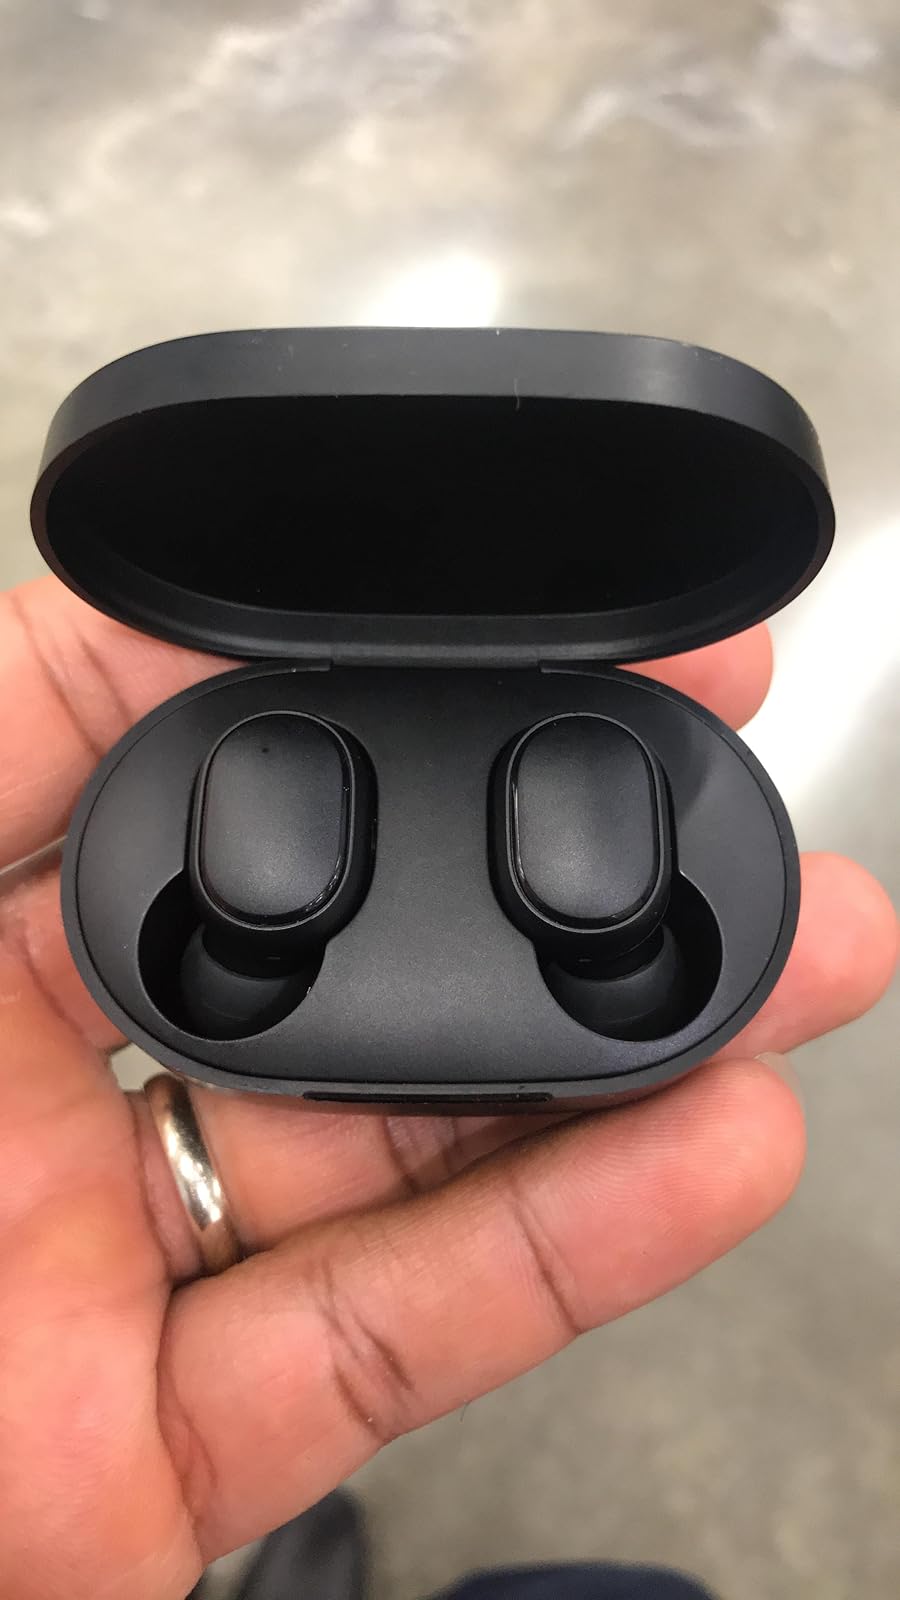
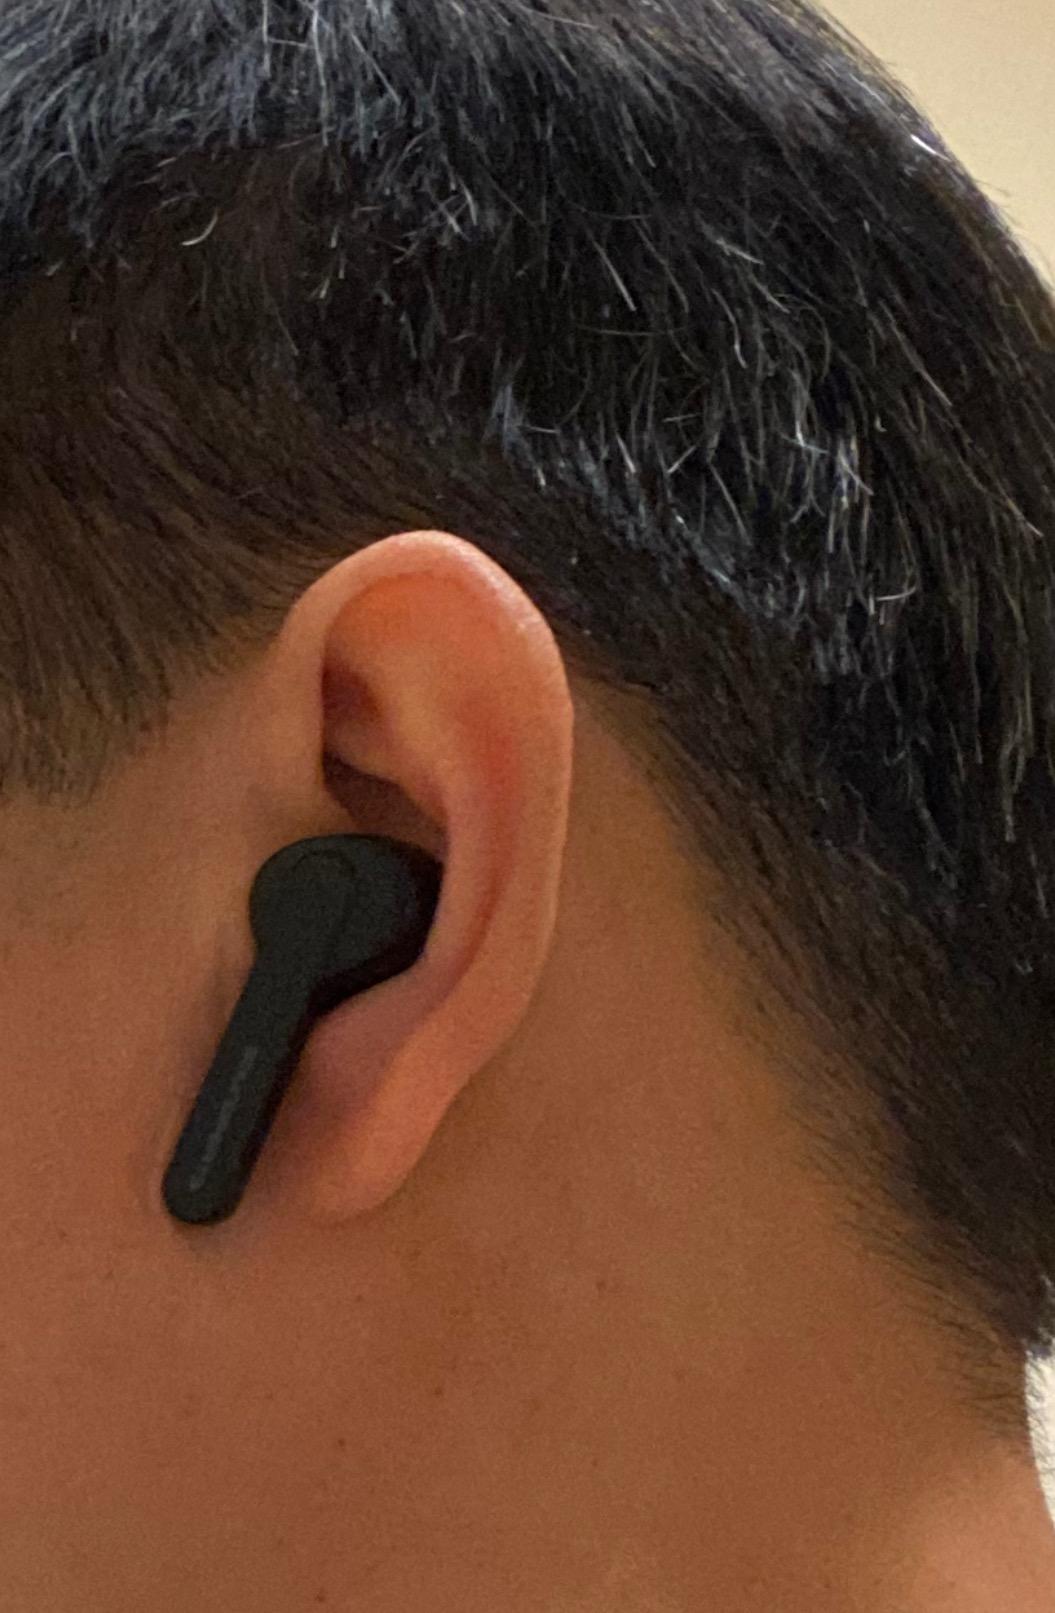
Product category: earbuds
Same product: no